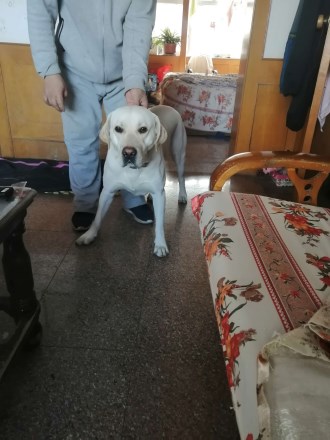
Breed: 3580-n000122-Labrador_retriever